Tractor

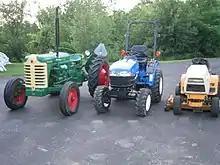
The relative sizes of a Oliver Super 55 farm tractor, a diesel New Holland compact utility tractor, and a Cub Cadet lawn tractor

The most common variation of the classic farm tractor is the backhoe, also called a backhoe-loader. As the name implies, it has a loader assembly on the front and a backhoe on the back. Backhoes attach to a three-point hitch on farm or industrial tractors. Industrial tractors are often heavier in construction, particularly with regards to the use of a steel grill for protection from rocks and the use of construction tires. When the backhoe is permanently attached, the machine usually has a seat that can swivel to the rear to face the hoe controls. Removable backhoe attachments almost always have a separate seat on the attachment.